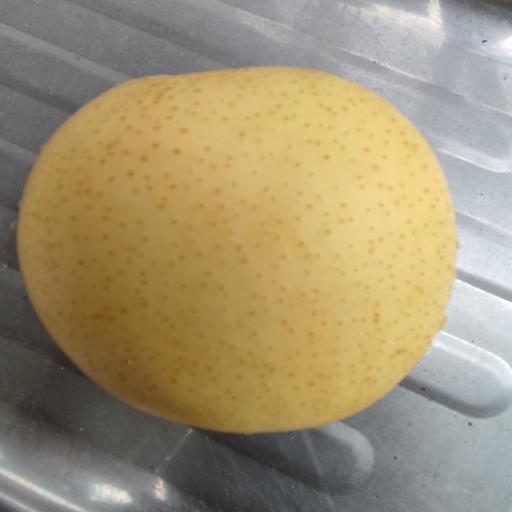
Crop type: White Pear